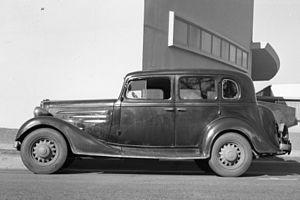
Les Chevrolet Master et Master Deluxe sont des véhicules de tourisme américains fabriqués par Chevrolet entre 1933 et 1942 pour remplacer l'Eagle de 1933. C'était le modèle le plus cher de la gamme Chevrolet à cette époque, la Mercury et la Standard offrant une gamme moins chère et plus petite entre 1933 et 1937. À partir de 1940, une version plus chère basée sur la Master Deluxe a été lancée, appelée Special Deluxe.